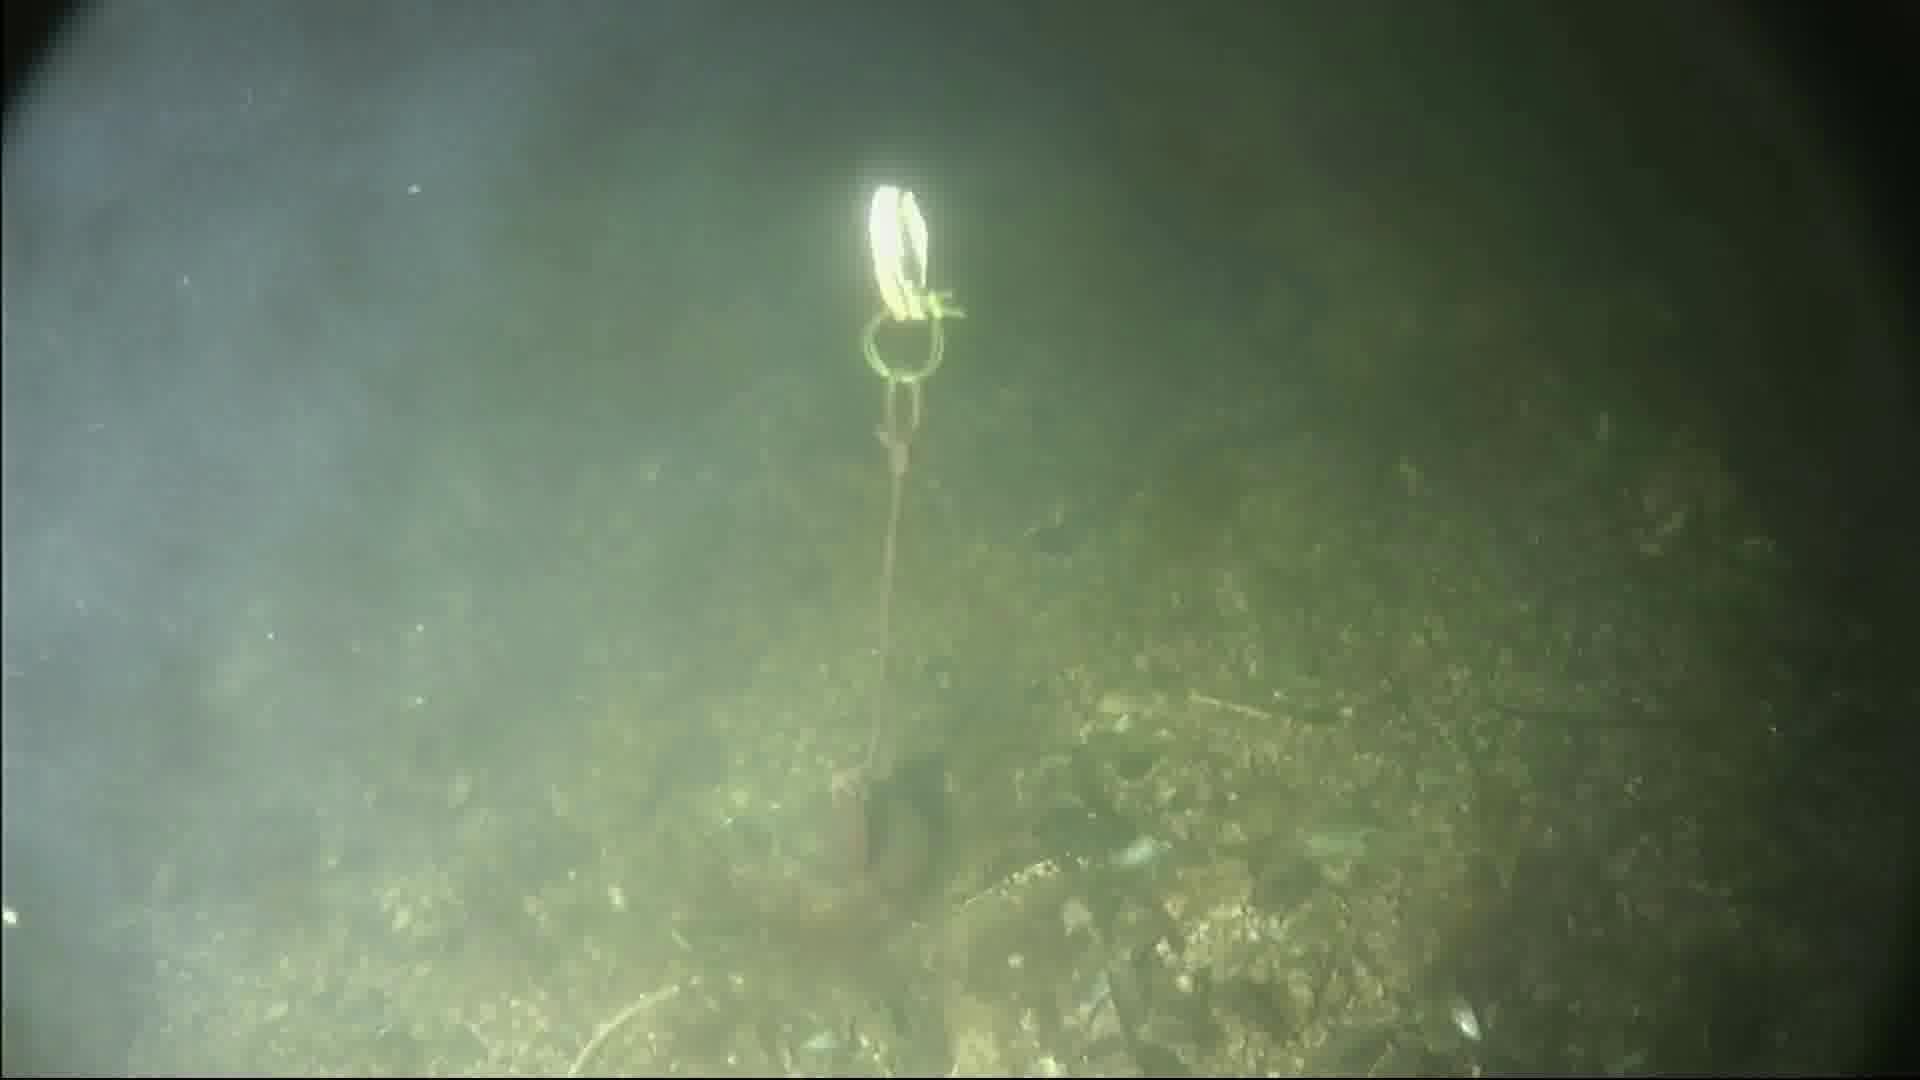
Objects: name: crab